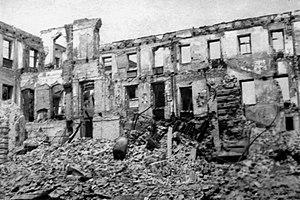
La Maison brune est un bâtiment de la ville de Munich en Bavière, qui était situé au 34 de la Brienner Straße. Il a été le quartier général du parti nazi de 1920 à 1945.